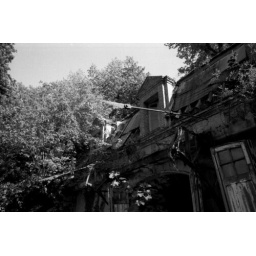
A castle in the forest